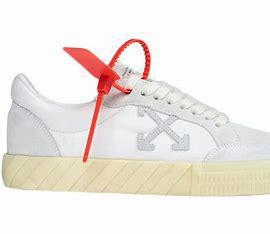
Brand: Off-White
Model: Off Vulc